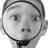
Emotion: surprise